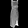
Label: Dress